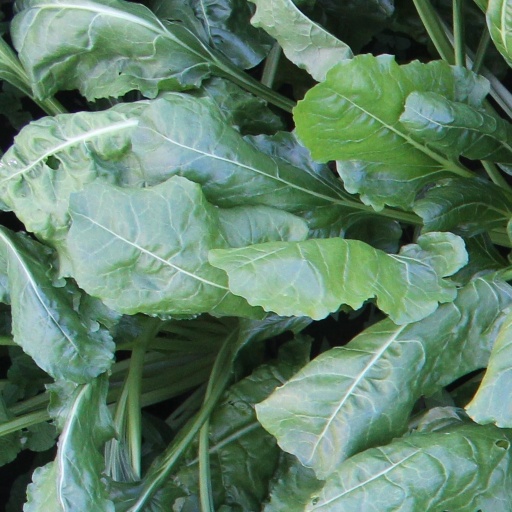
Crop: sugar beet